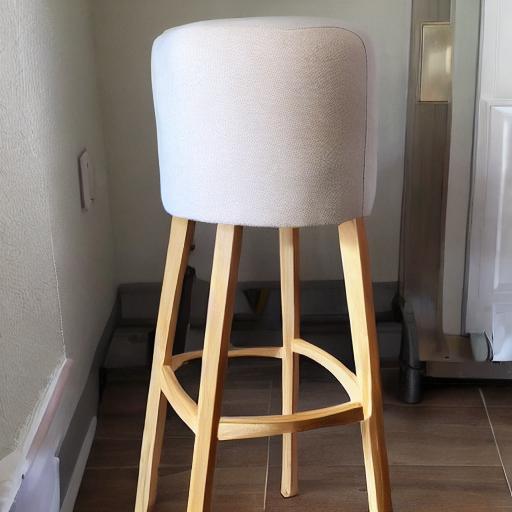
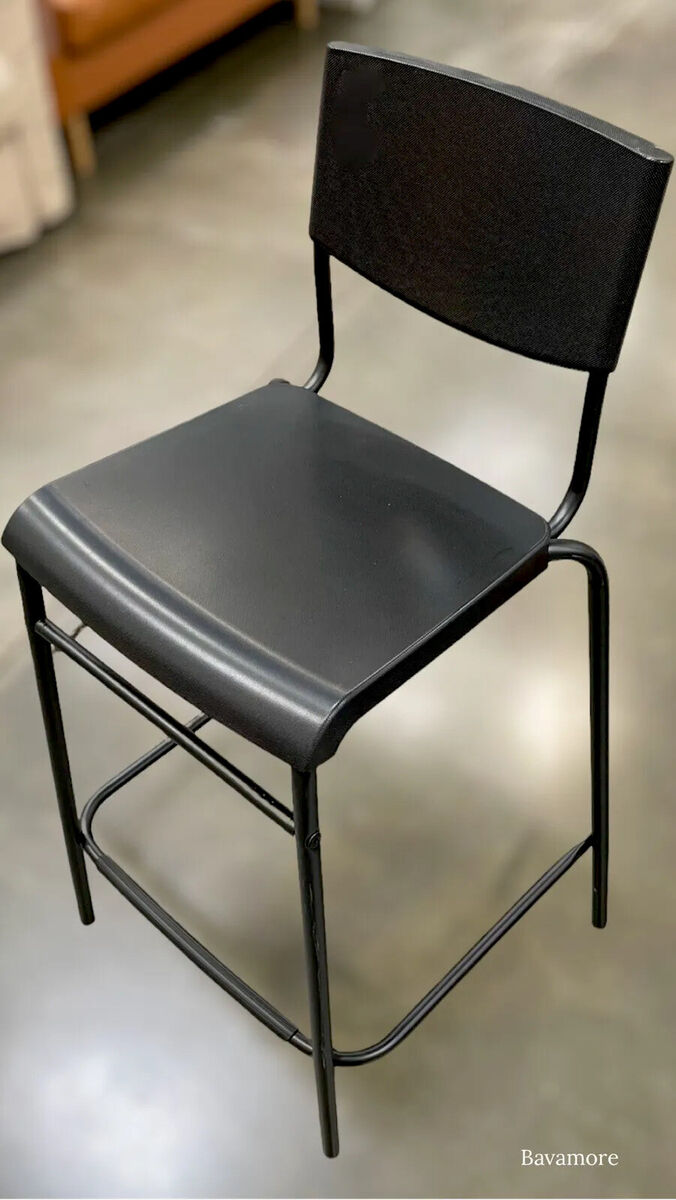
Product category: stool
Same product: no